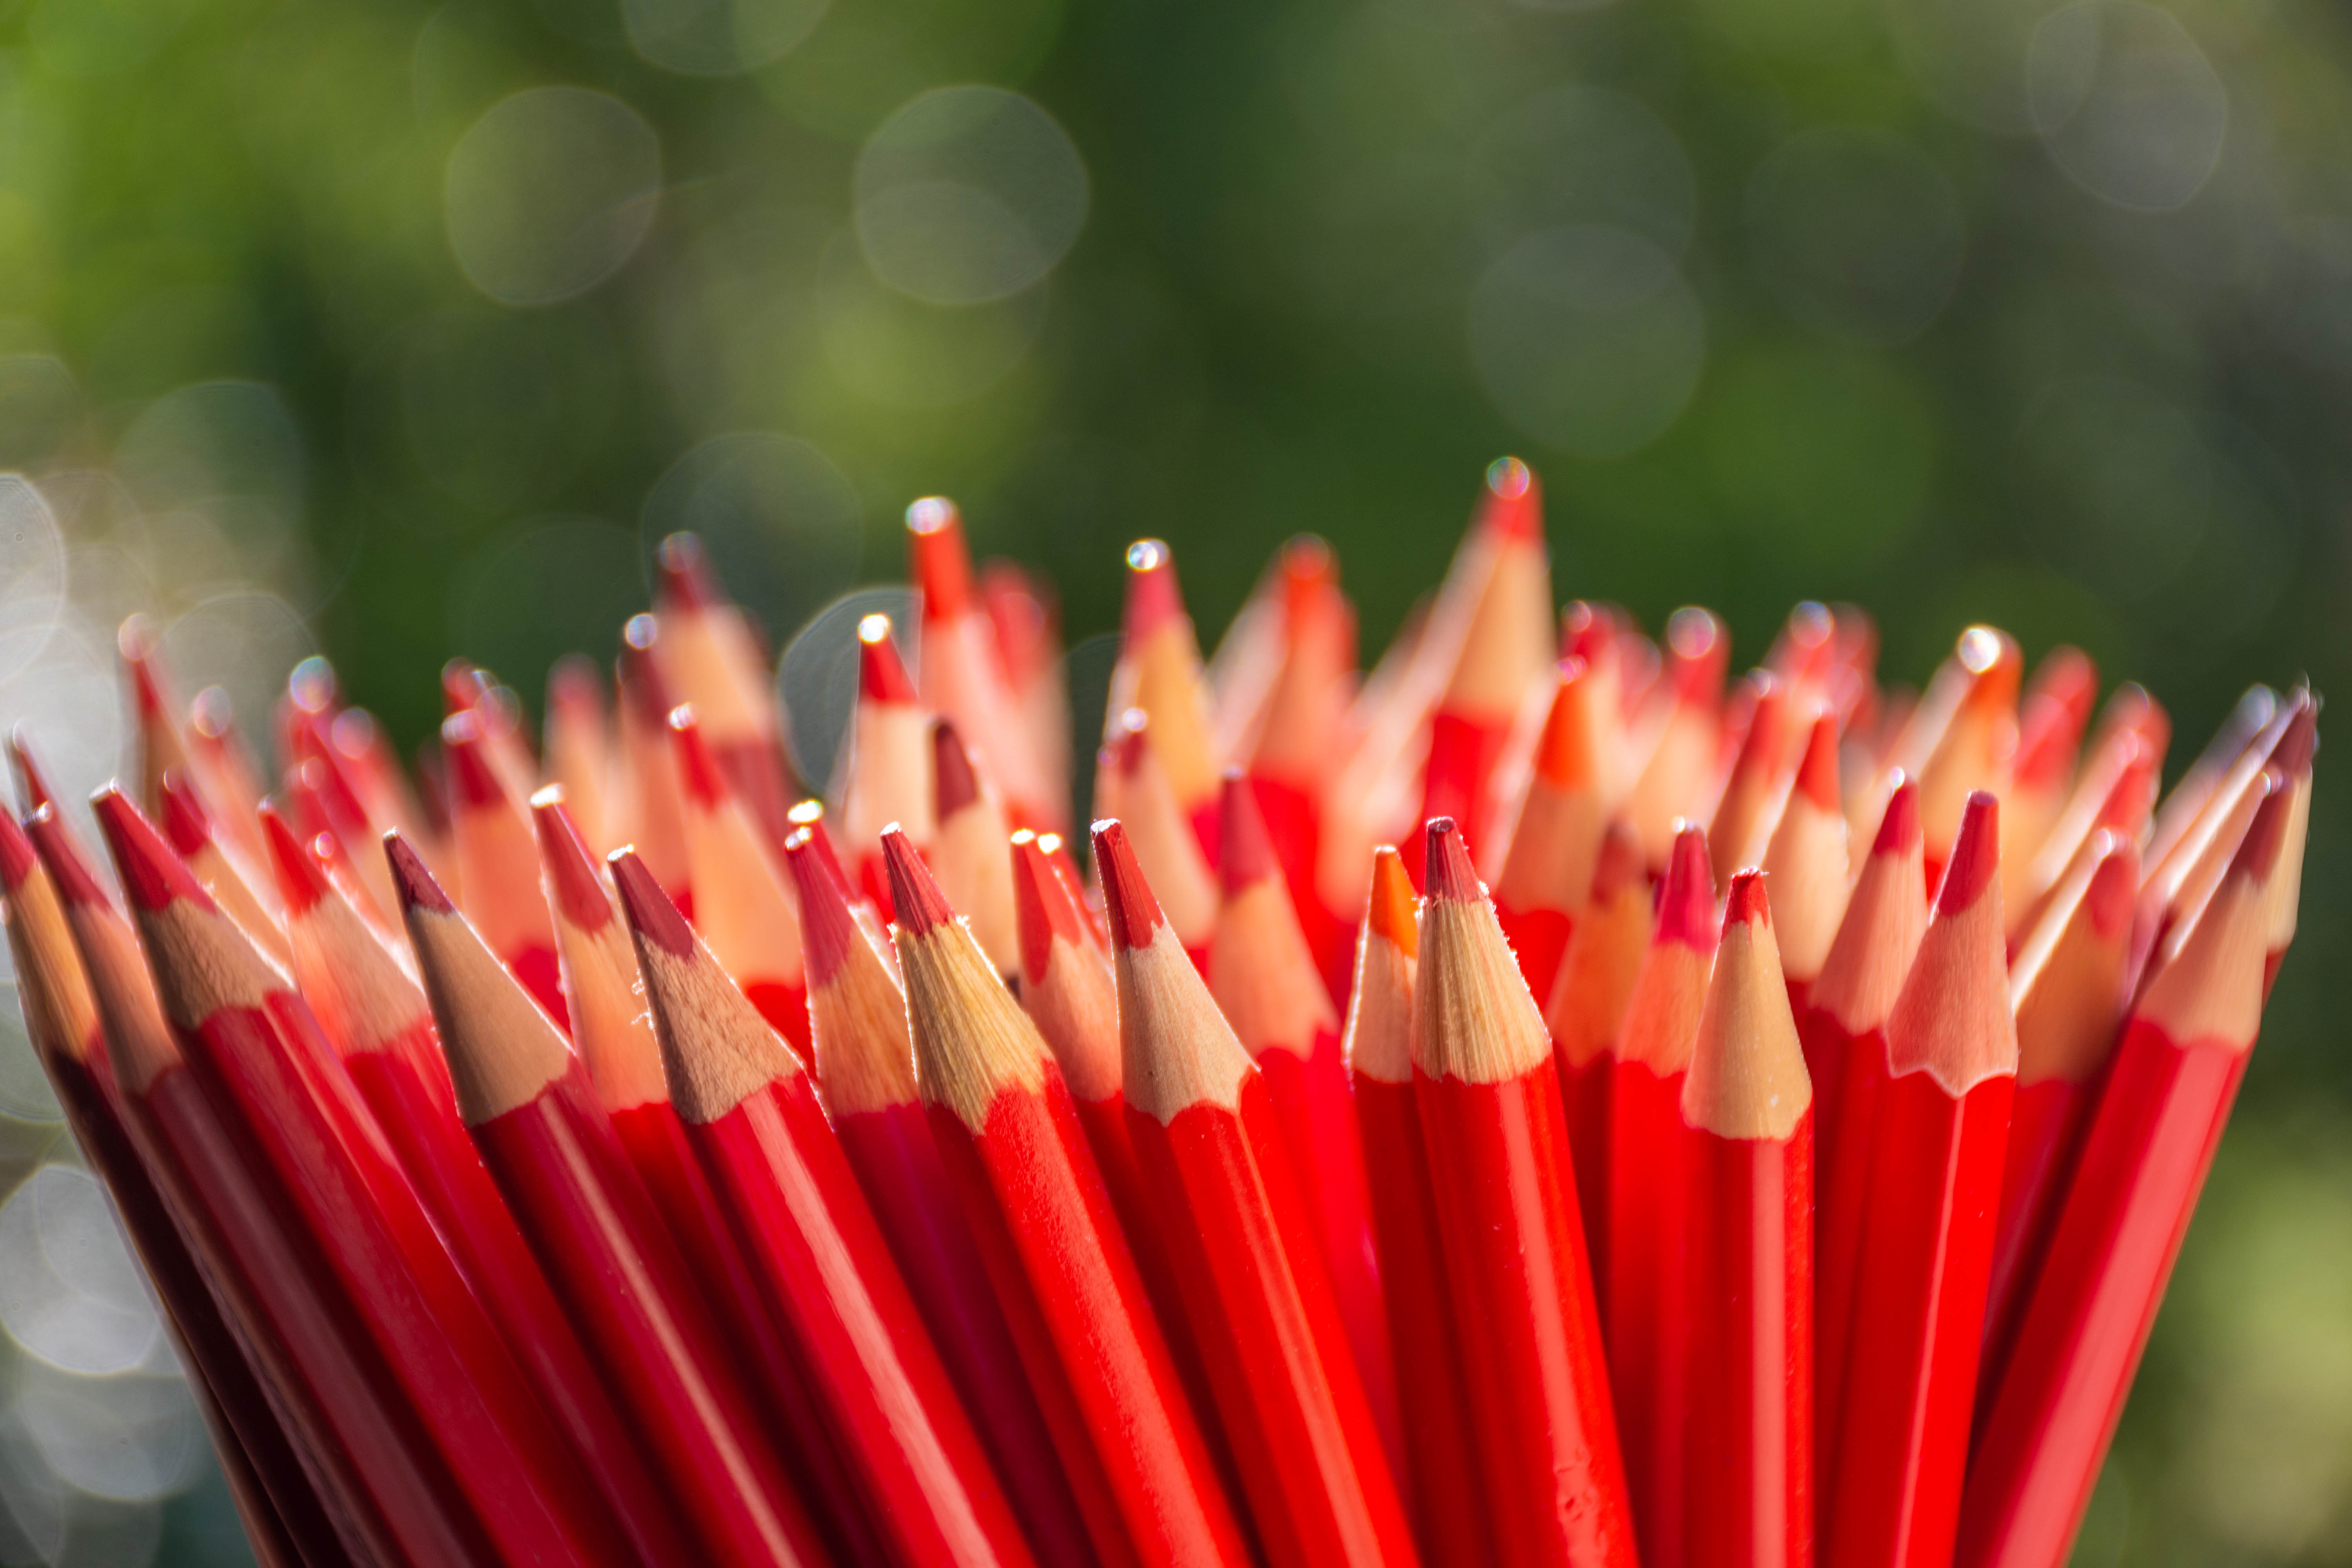
pencils, red, wood, creative, creativity, art, design, school